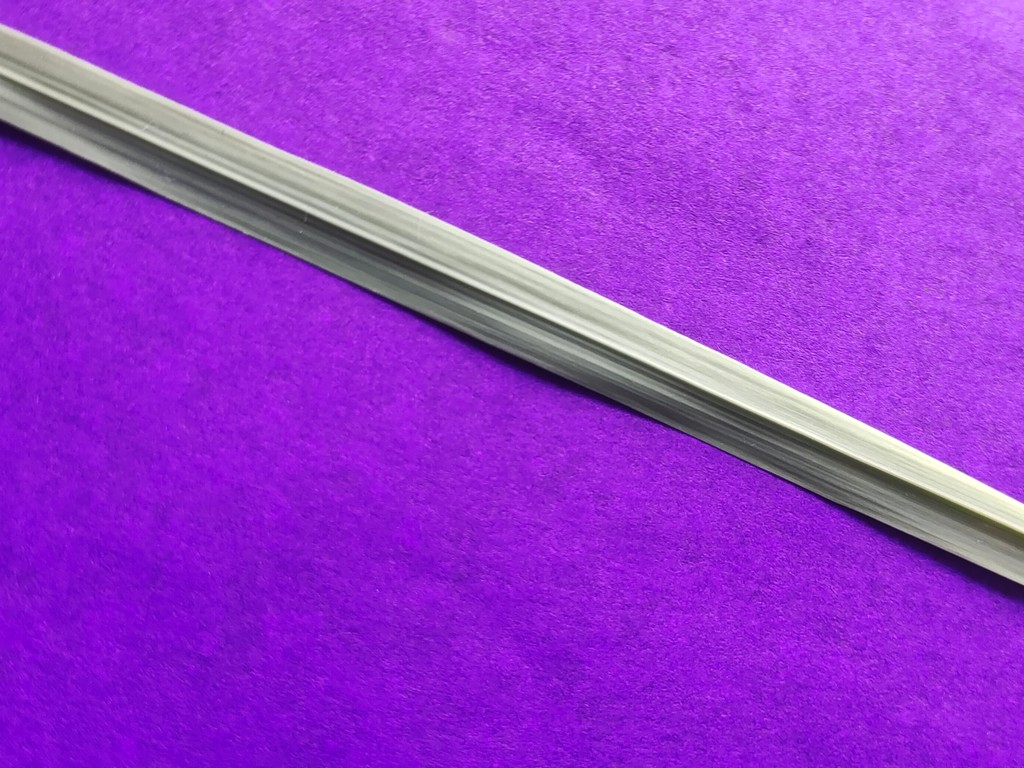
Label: Healthy